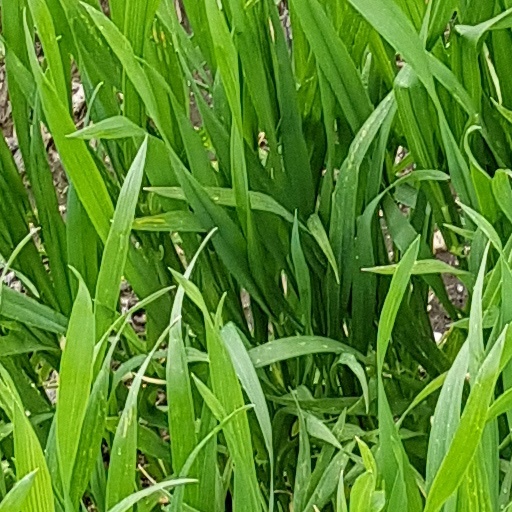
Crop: wheat